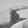
ASL letter: G